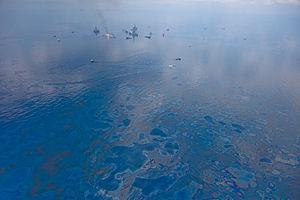
Langelot contre la marée noire est le 35ᵉ roman de la série Langelot, écrit par le Lieutenant X et paru pour la première fois en 1981 dans la Bibliothèque verte.